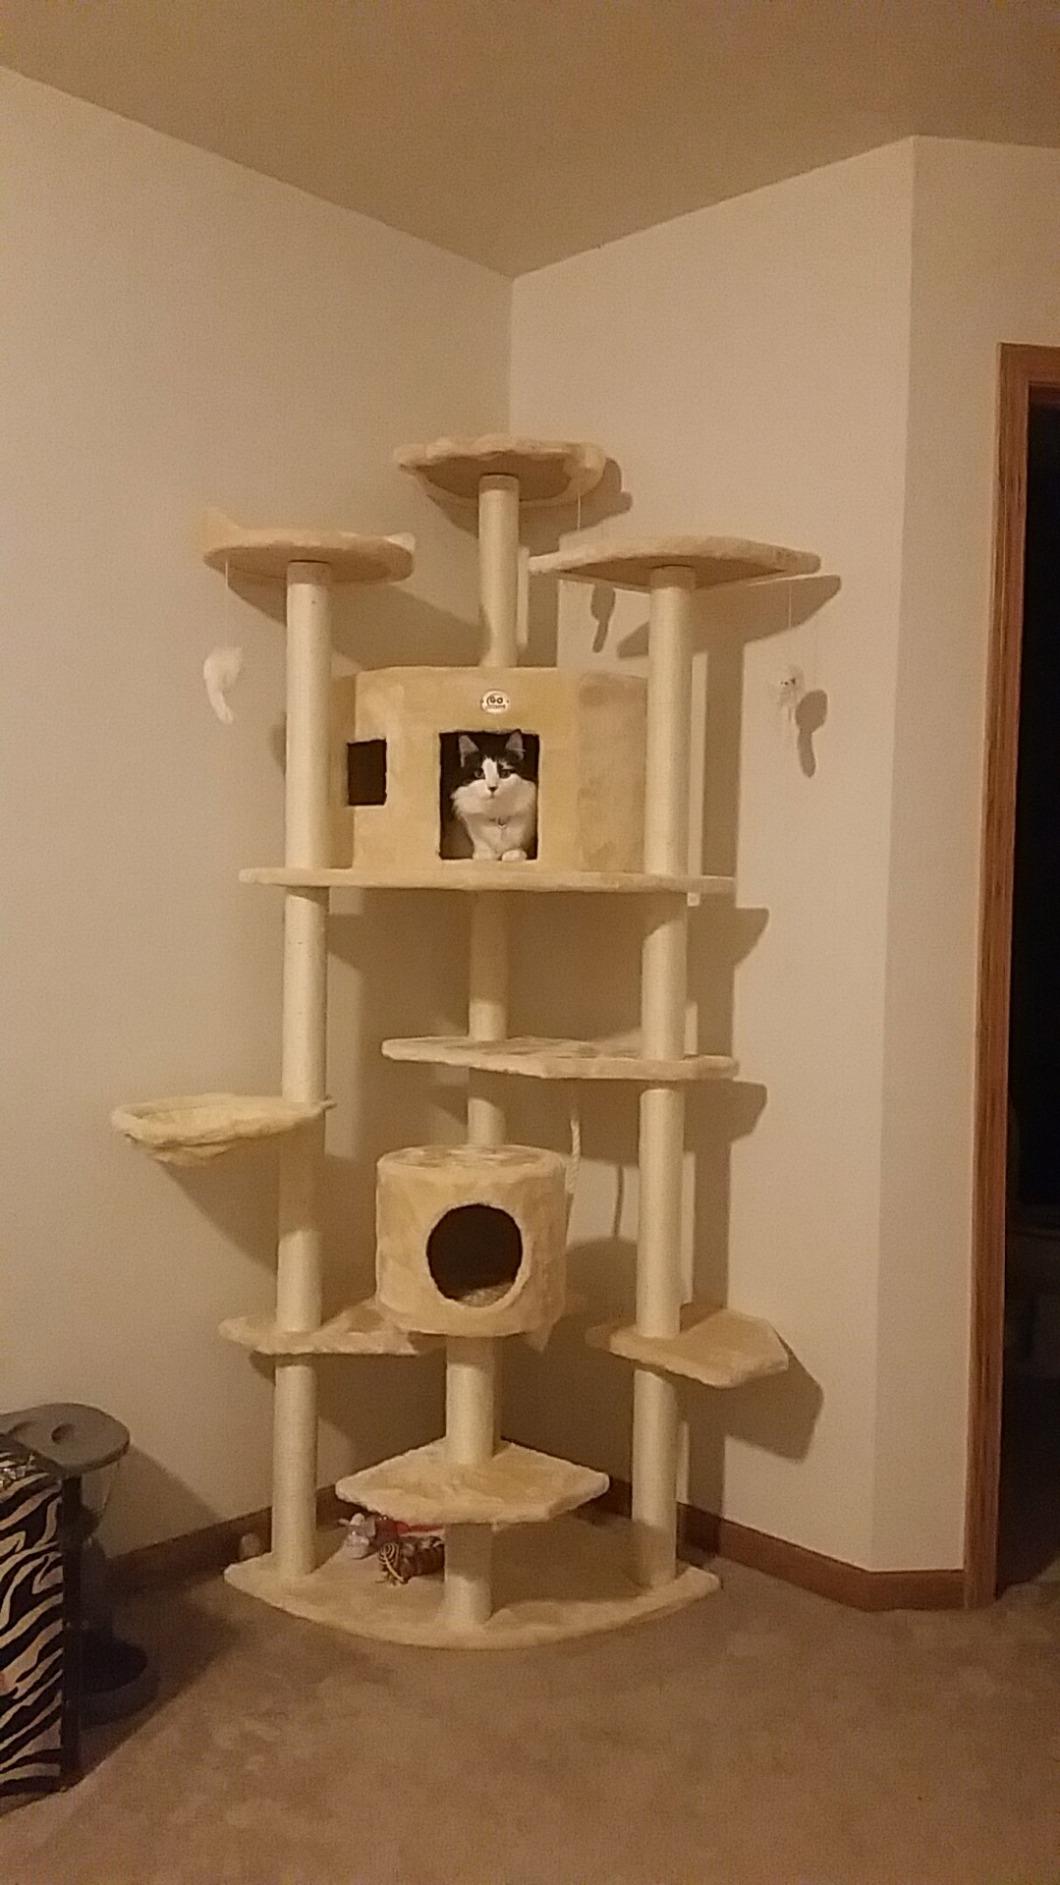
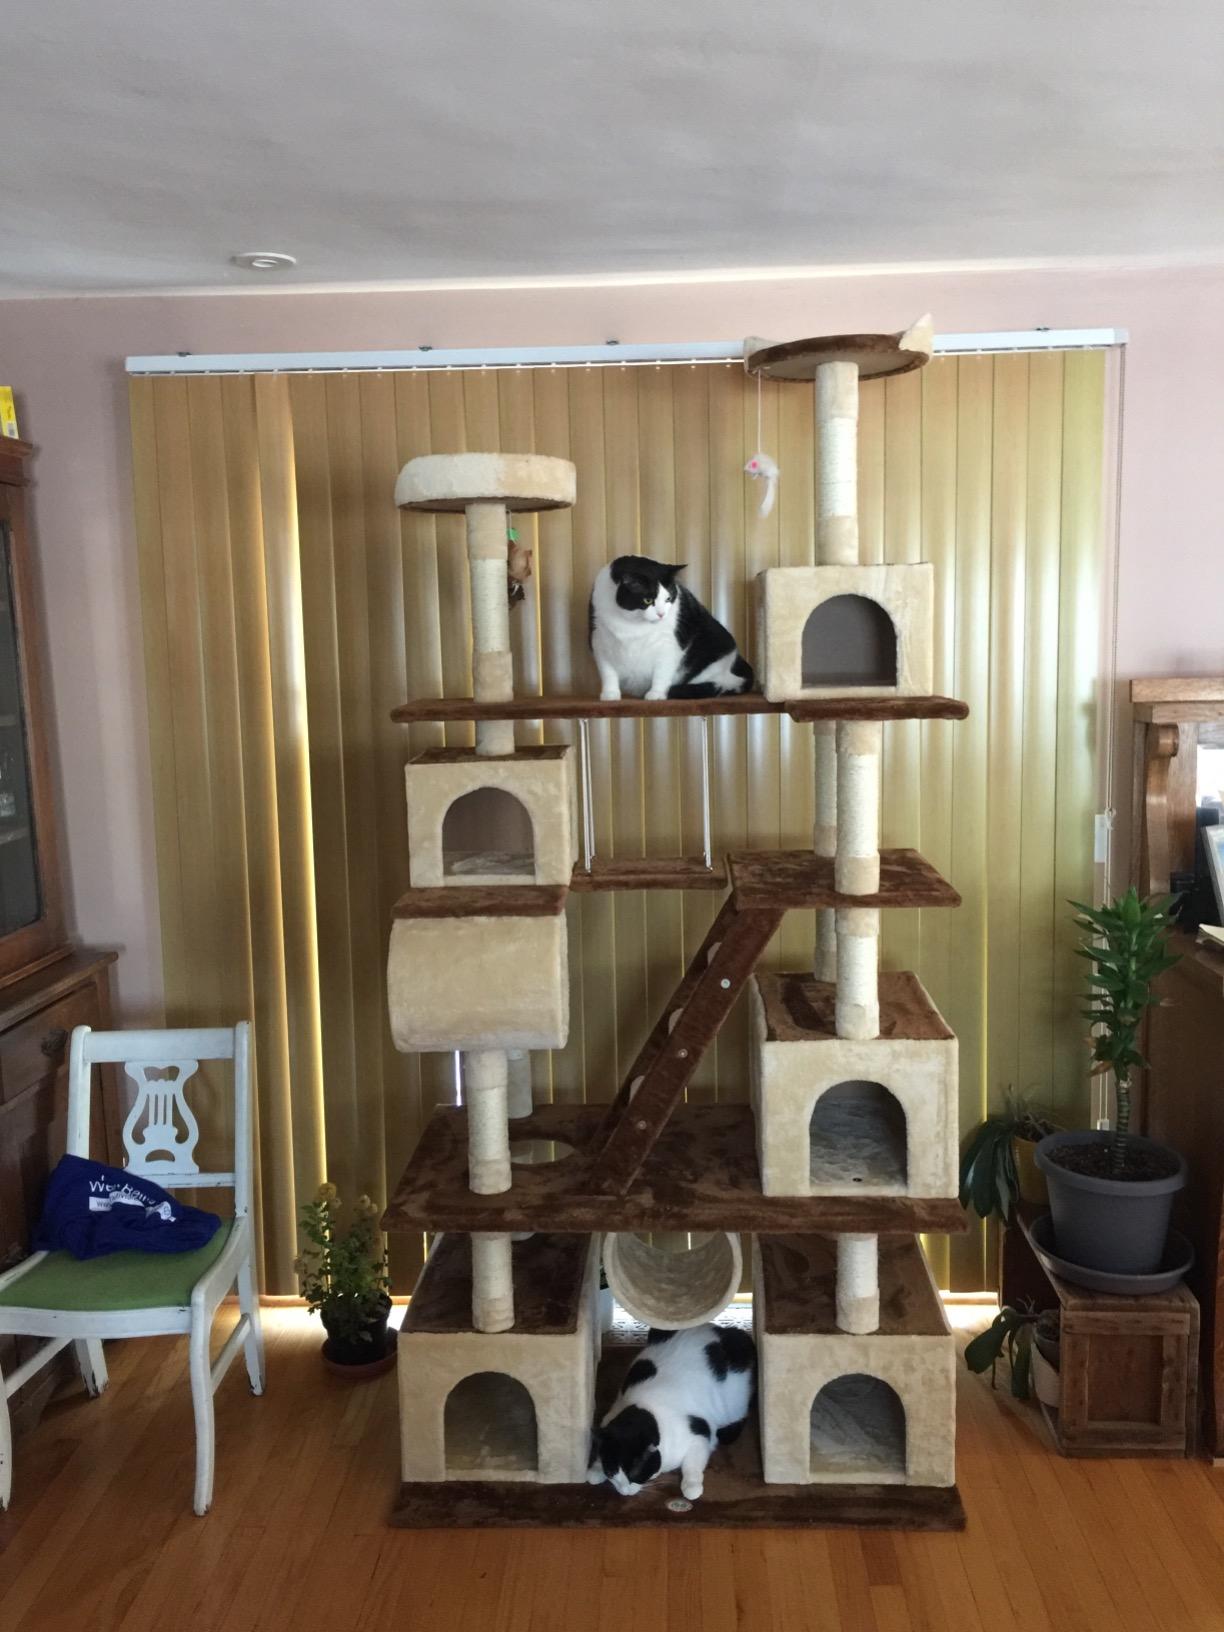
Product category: items_cat tree
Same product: no